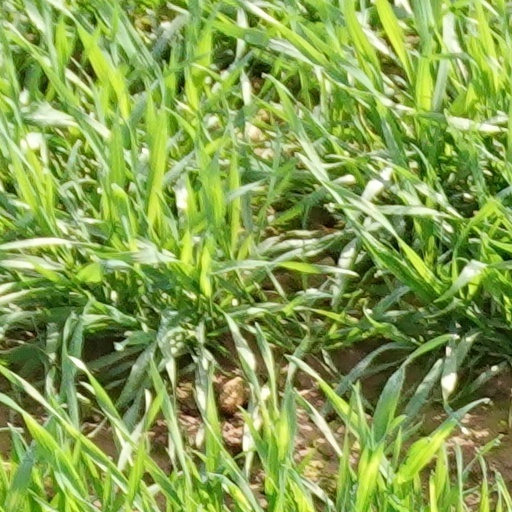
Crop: wheat